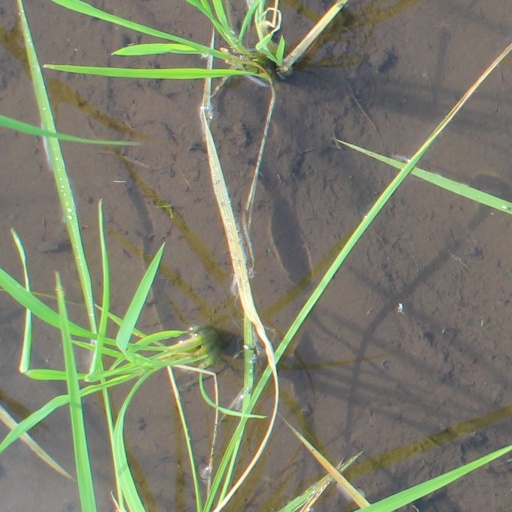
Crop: rice